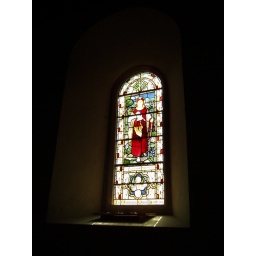
Stained glass window in St Peter's church, East Marden in West Sussex. It dates from the 12th century. (P3260277)